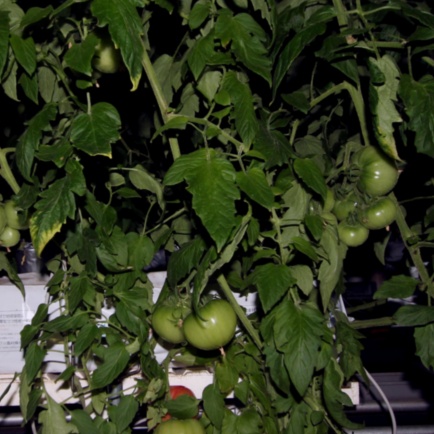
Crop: tomato